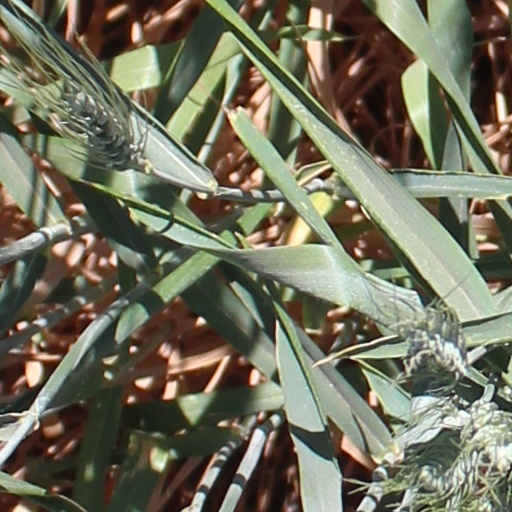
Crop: wheat